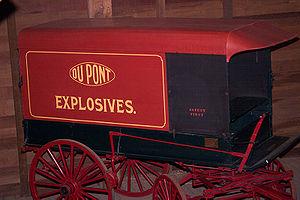
DuPont, de son nom complet « E.I. du Pont de Nemours et compagnie », est une entreprise américaine, fondée en juillet 1802 à Wilmington, dans le Delaware, par Éleuthère Irénée du Pont de Nemours. À l'origine une usine de fabrication de poudre à canon, DuPont est devenu l'un des plus grands groupes industriels de chimie. Au cours du XXᵉ siècle, elle a été pionnière dans la révolution des « matières plastiques », avec la découverte du nylon, puis en développant d'autres matériaux polymères tels que le Néoprène, le Téflon, le Kevlar ou le Lycra.